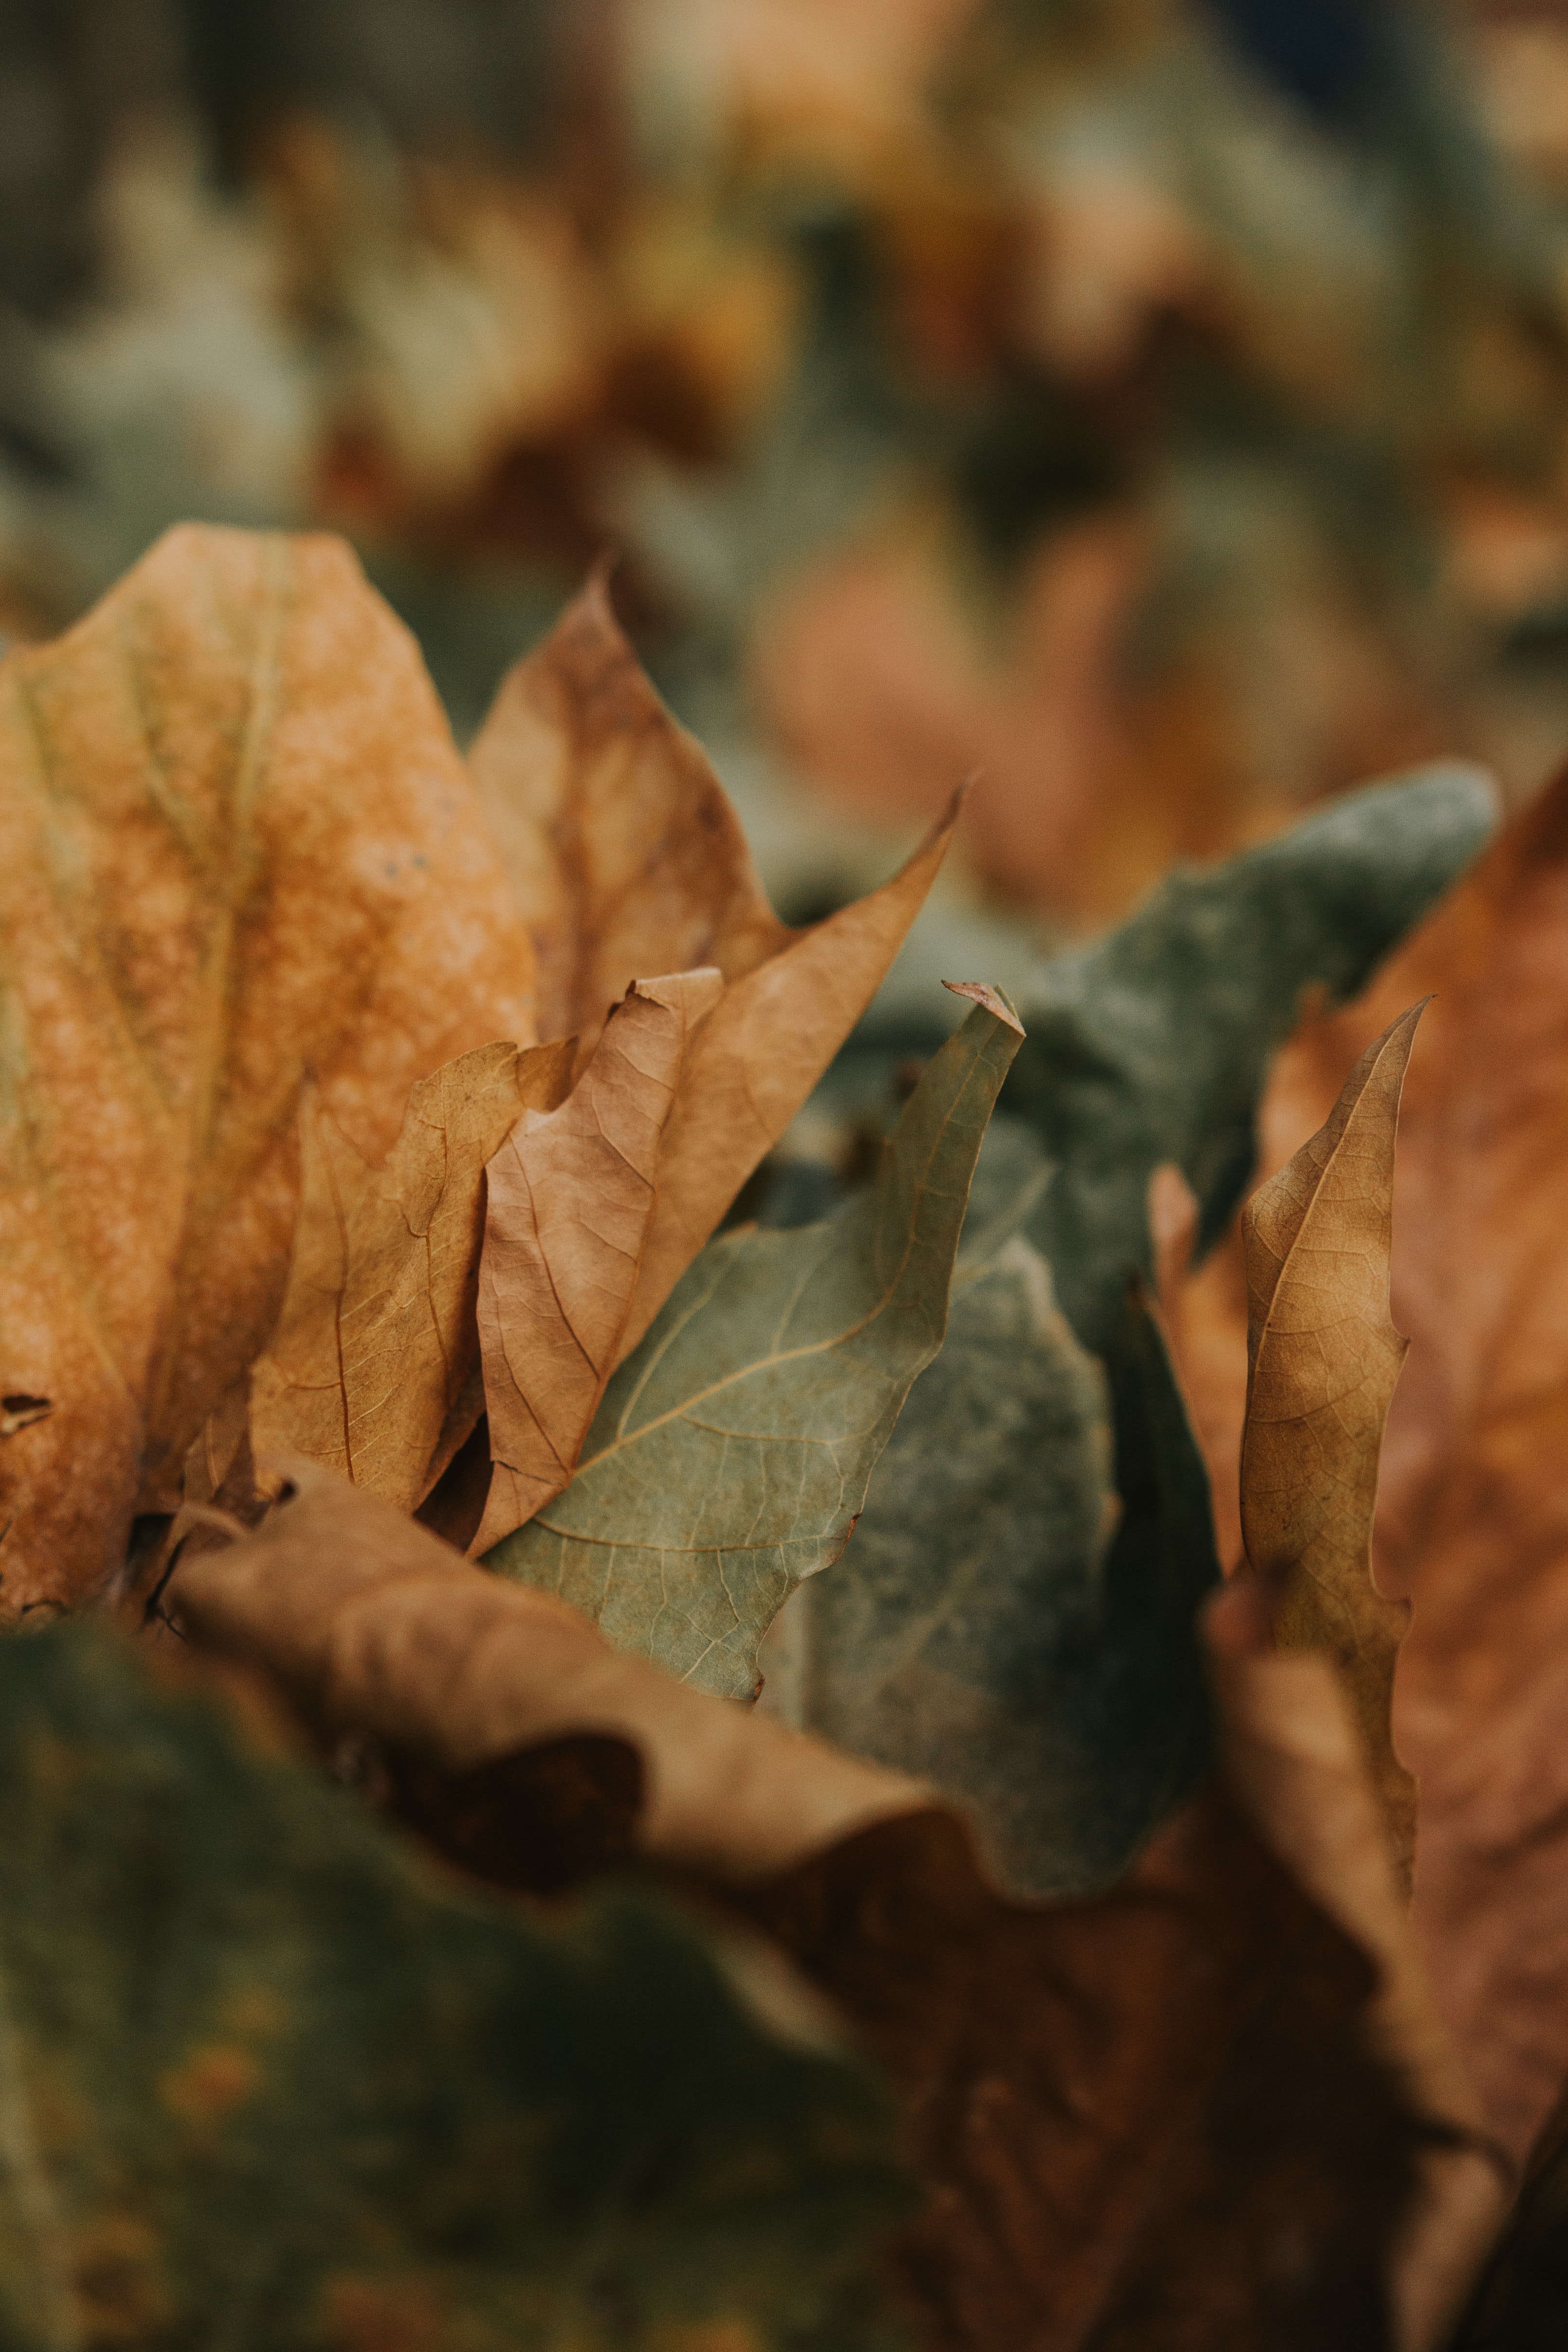
leaf, brown, autumn, plant, tree, close up, deciduous, photography, flower, plant stem